Violet Owen

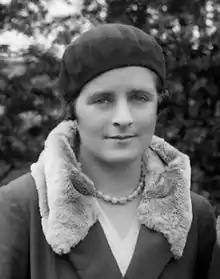

Violet Owen (15 February 1902 – 22 October 1998) was a British tennis and hockey player. She captained the British hockey team, and played at the Wimbledon tennis championships every year from 1926 to 1933, reaching eighth in the British rankings. She won the women's doubles at the British Hard Court Championships in 1927 partnering Agnes Tuckey. She was a runner-up in singles and doubles at the 1929 German Championships in Hamburg.